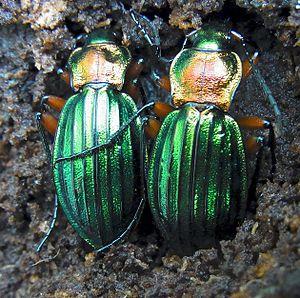
La forêt de Tronçais est une forêt domaniale française située dans le nord-ouest de l'Allier. Elle est principalement constituée de chênes sessiles « conduits » en futaie.